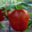
Label: sweet_pepper